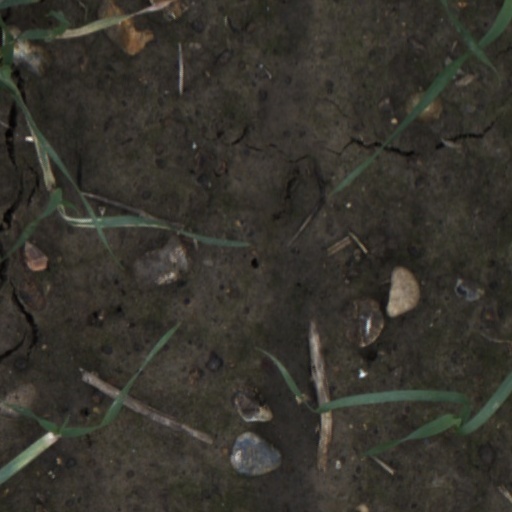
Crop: wheat